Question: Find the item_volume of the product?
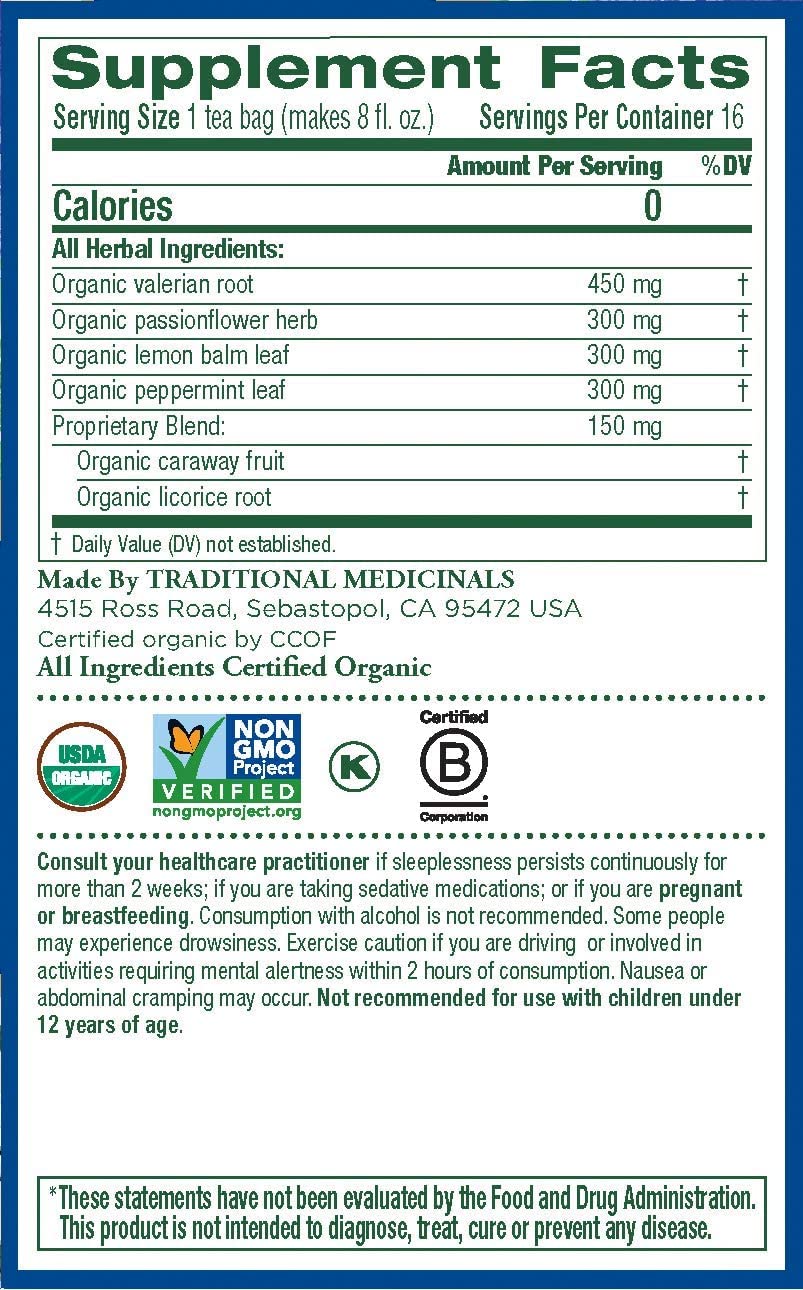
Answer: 8.0 fluid ounce